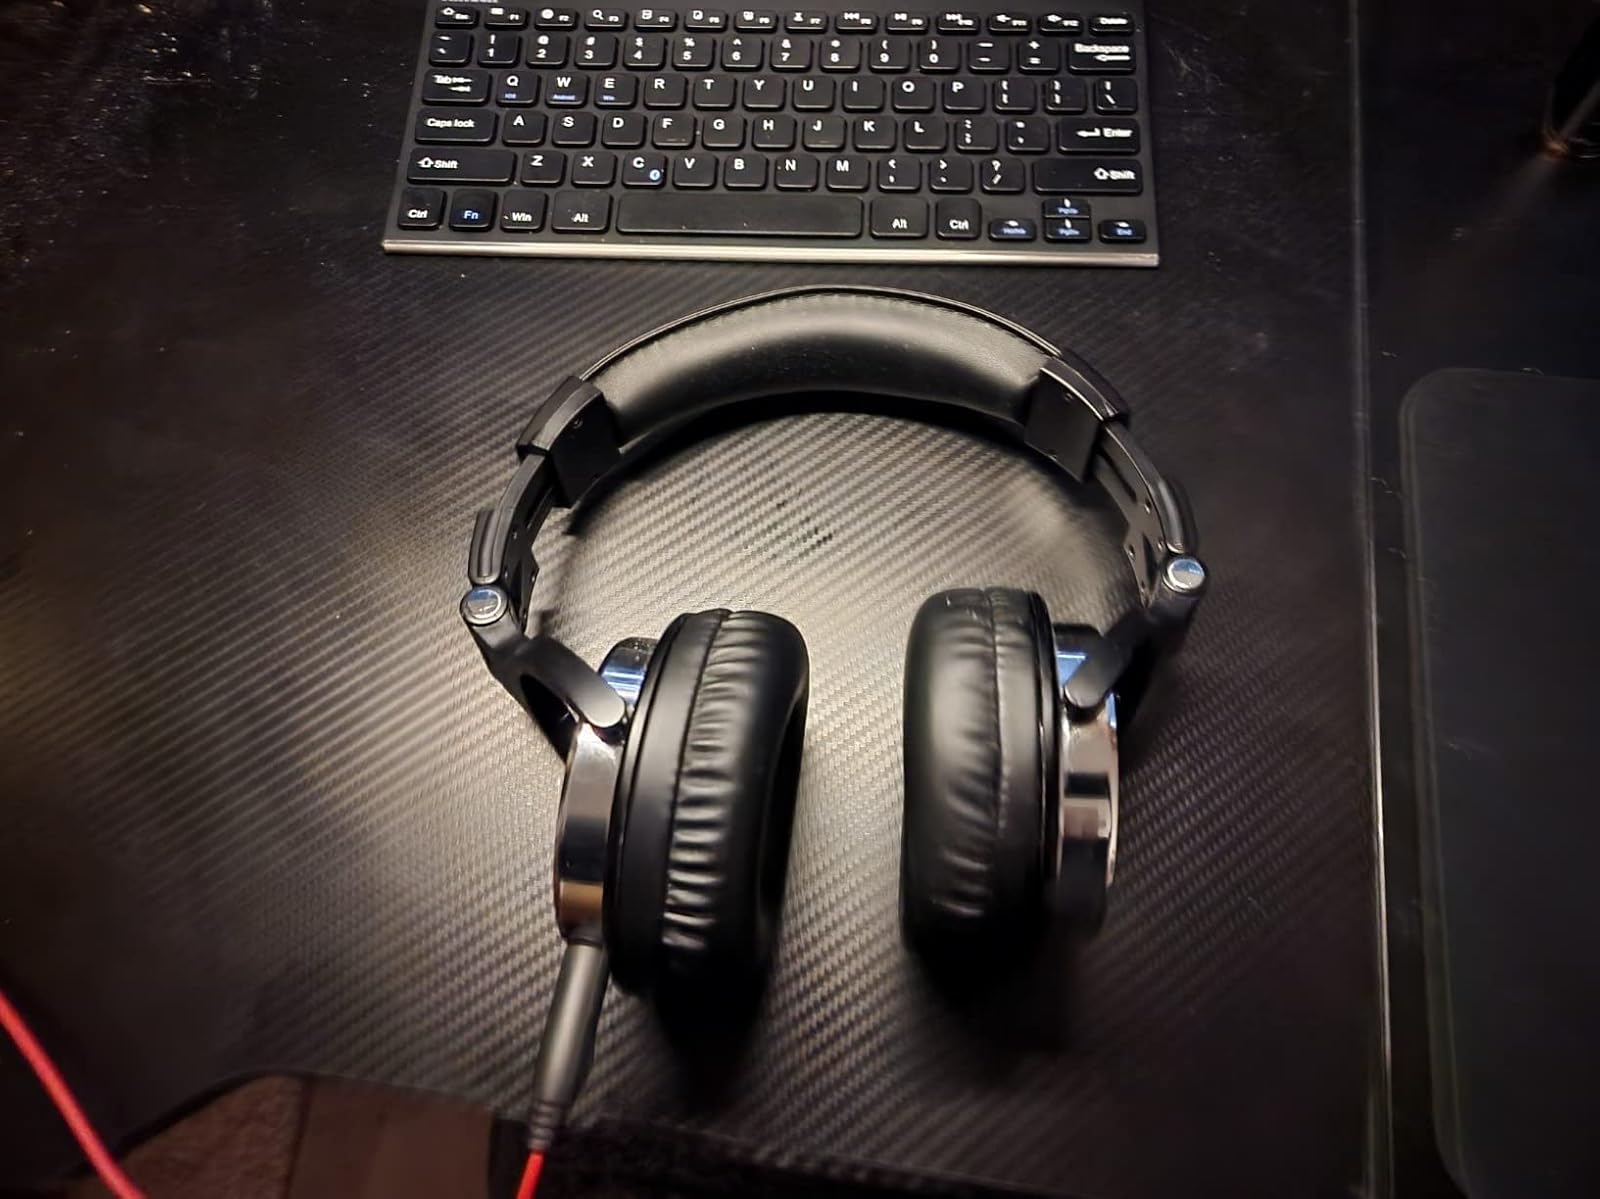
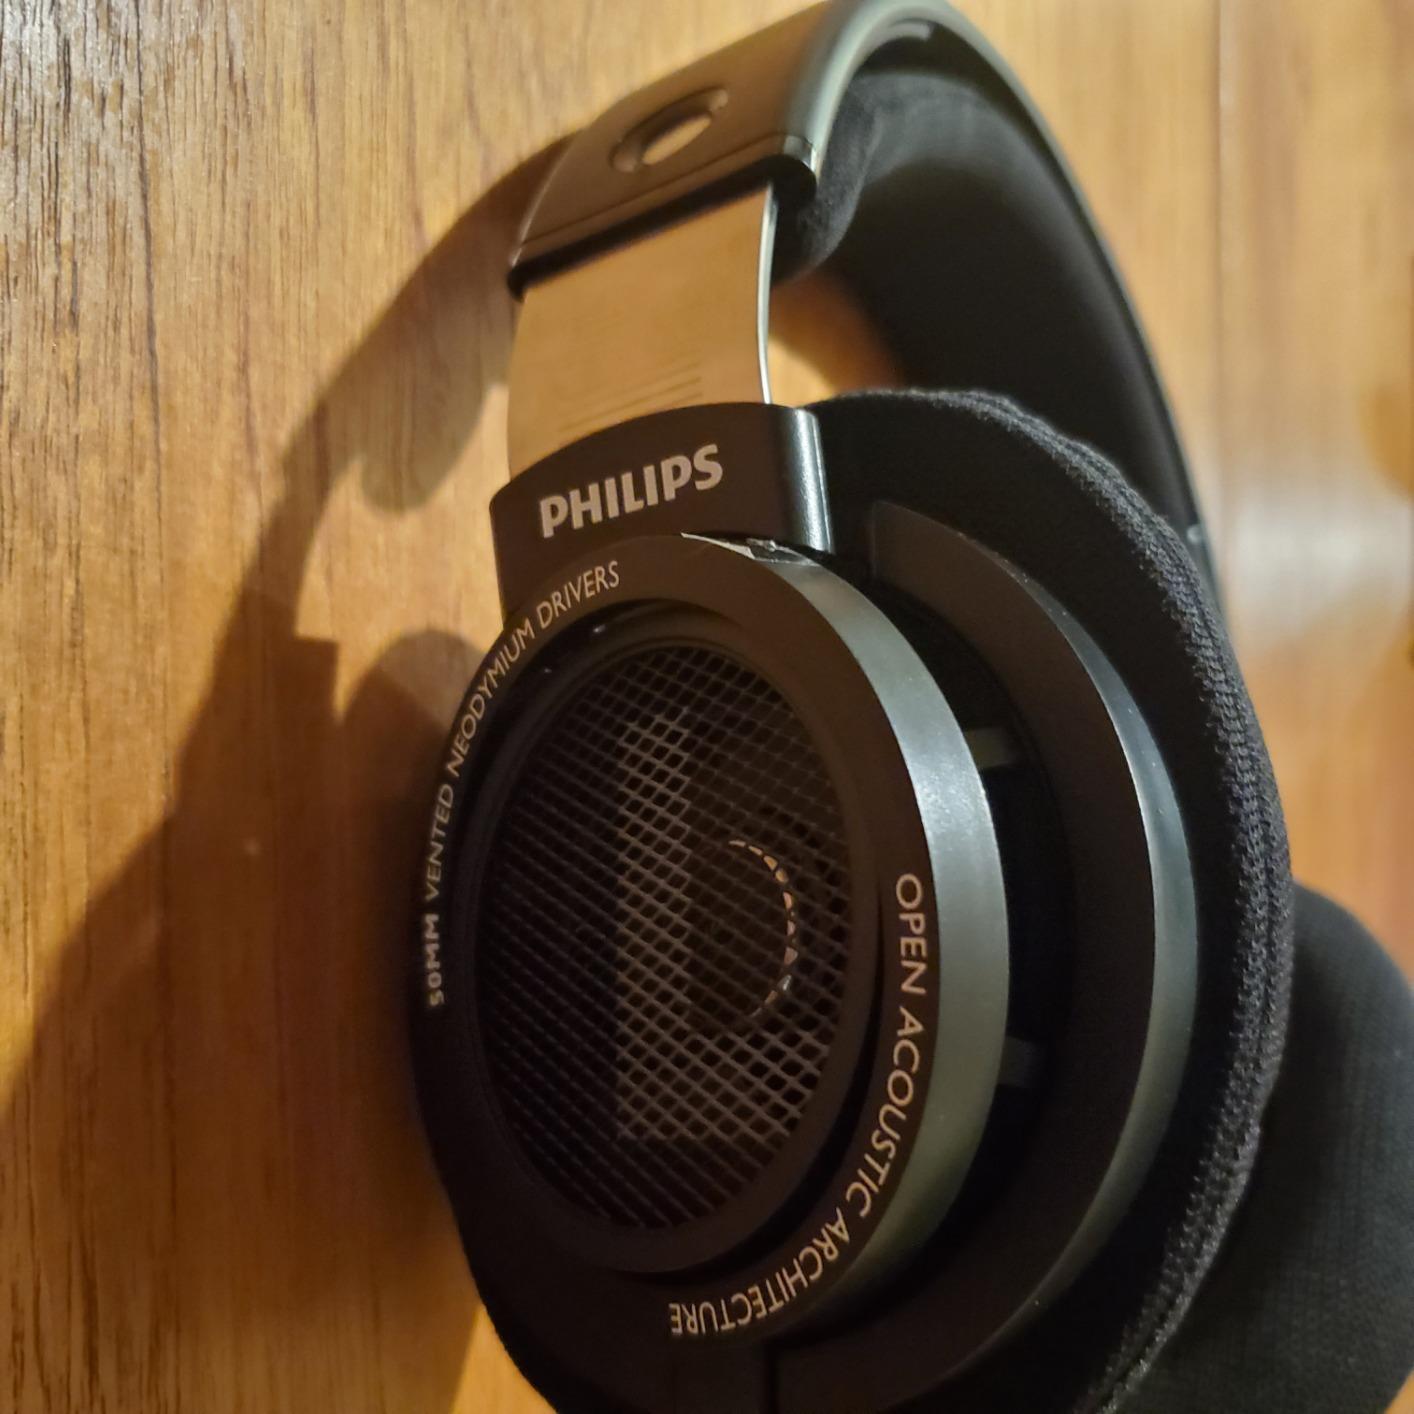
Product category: headphones
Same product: no